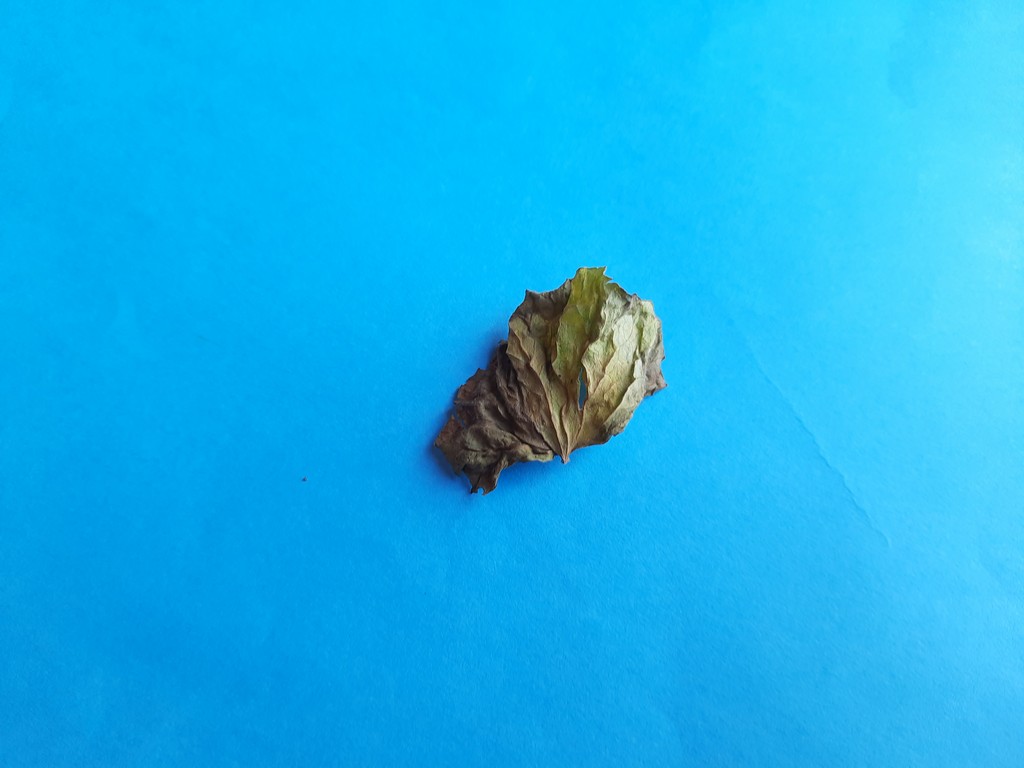
Label: Dried